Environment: real
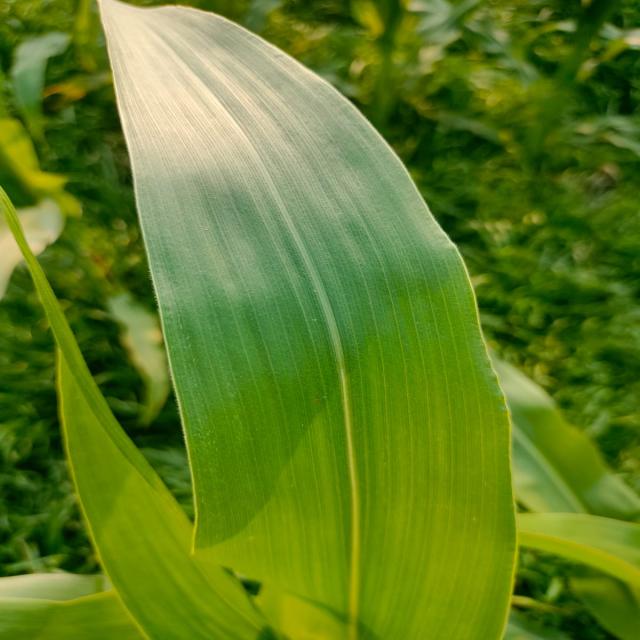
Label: healthy